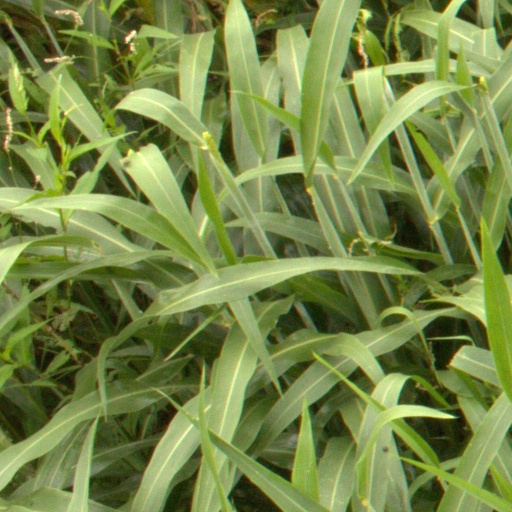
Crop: sorghum